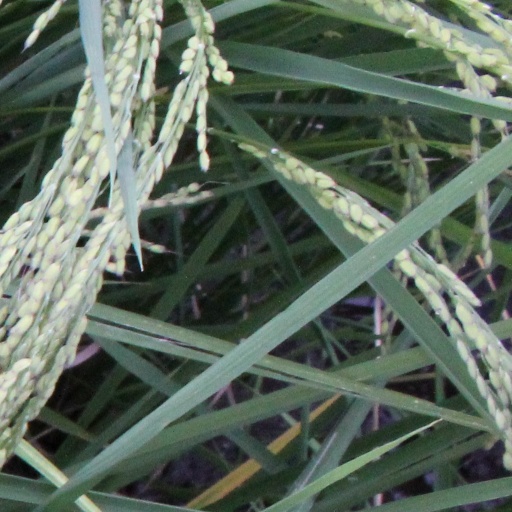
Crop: rice